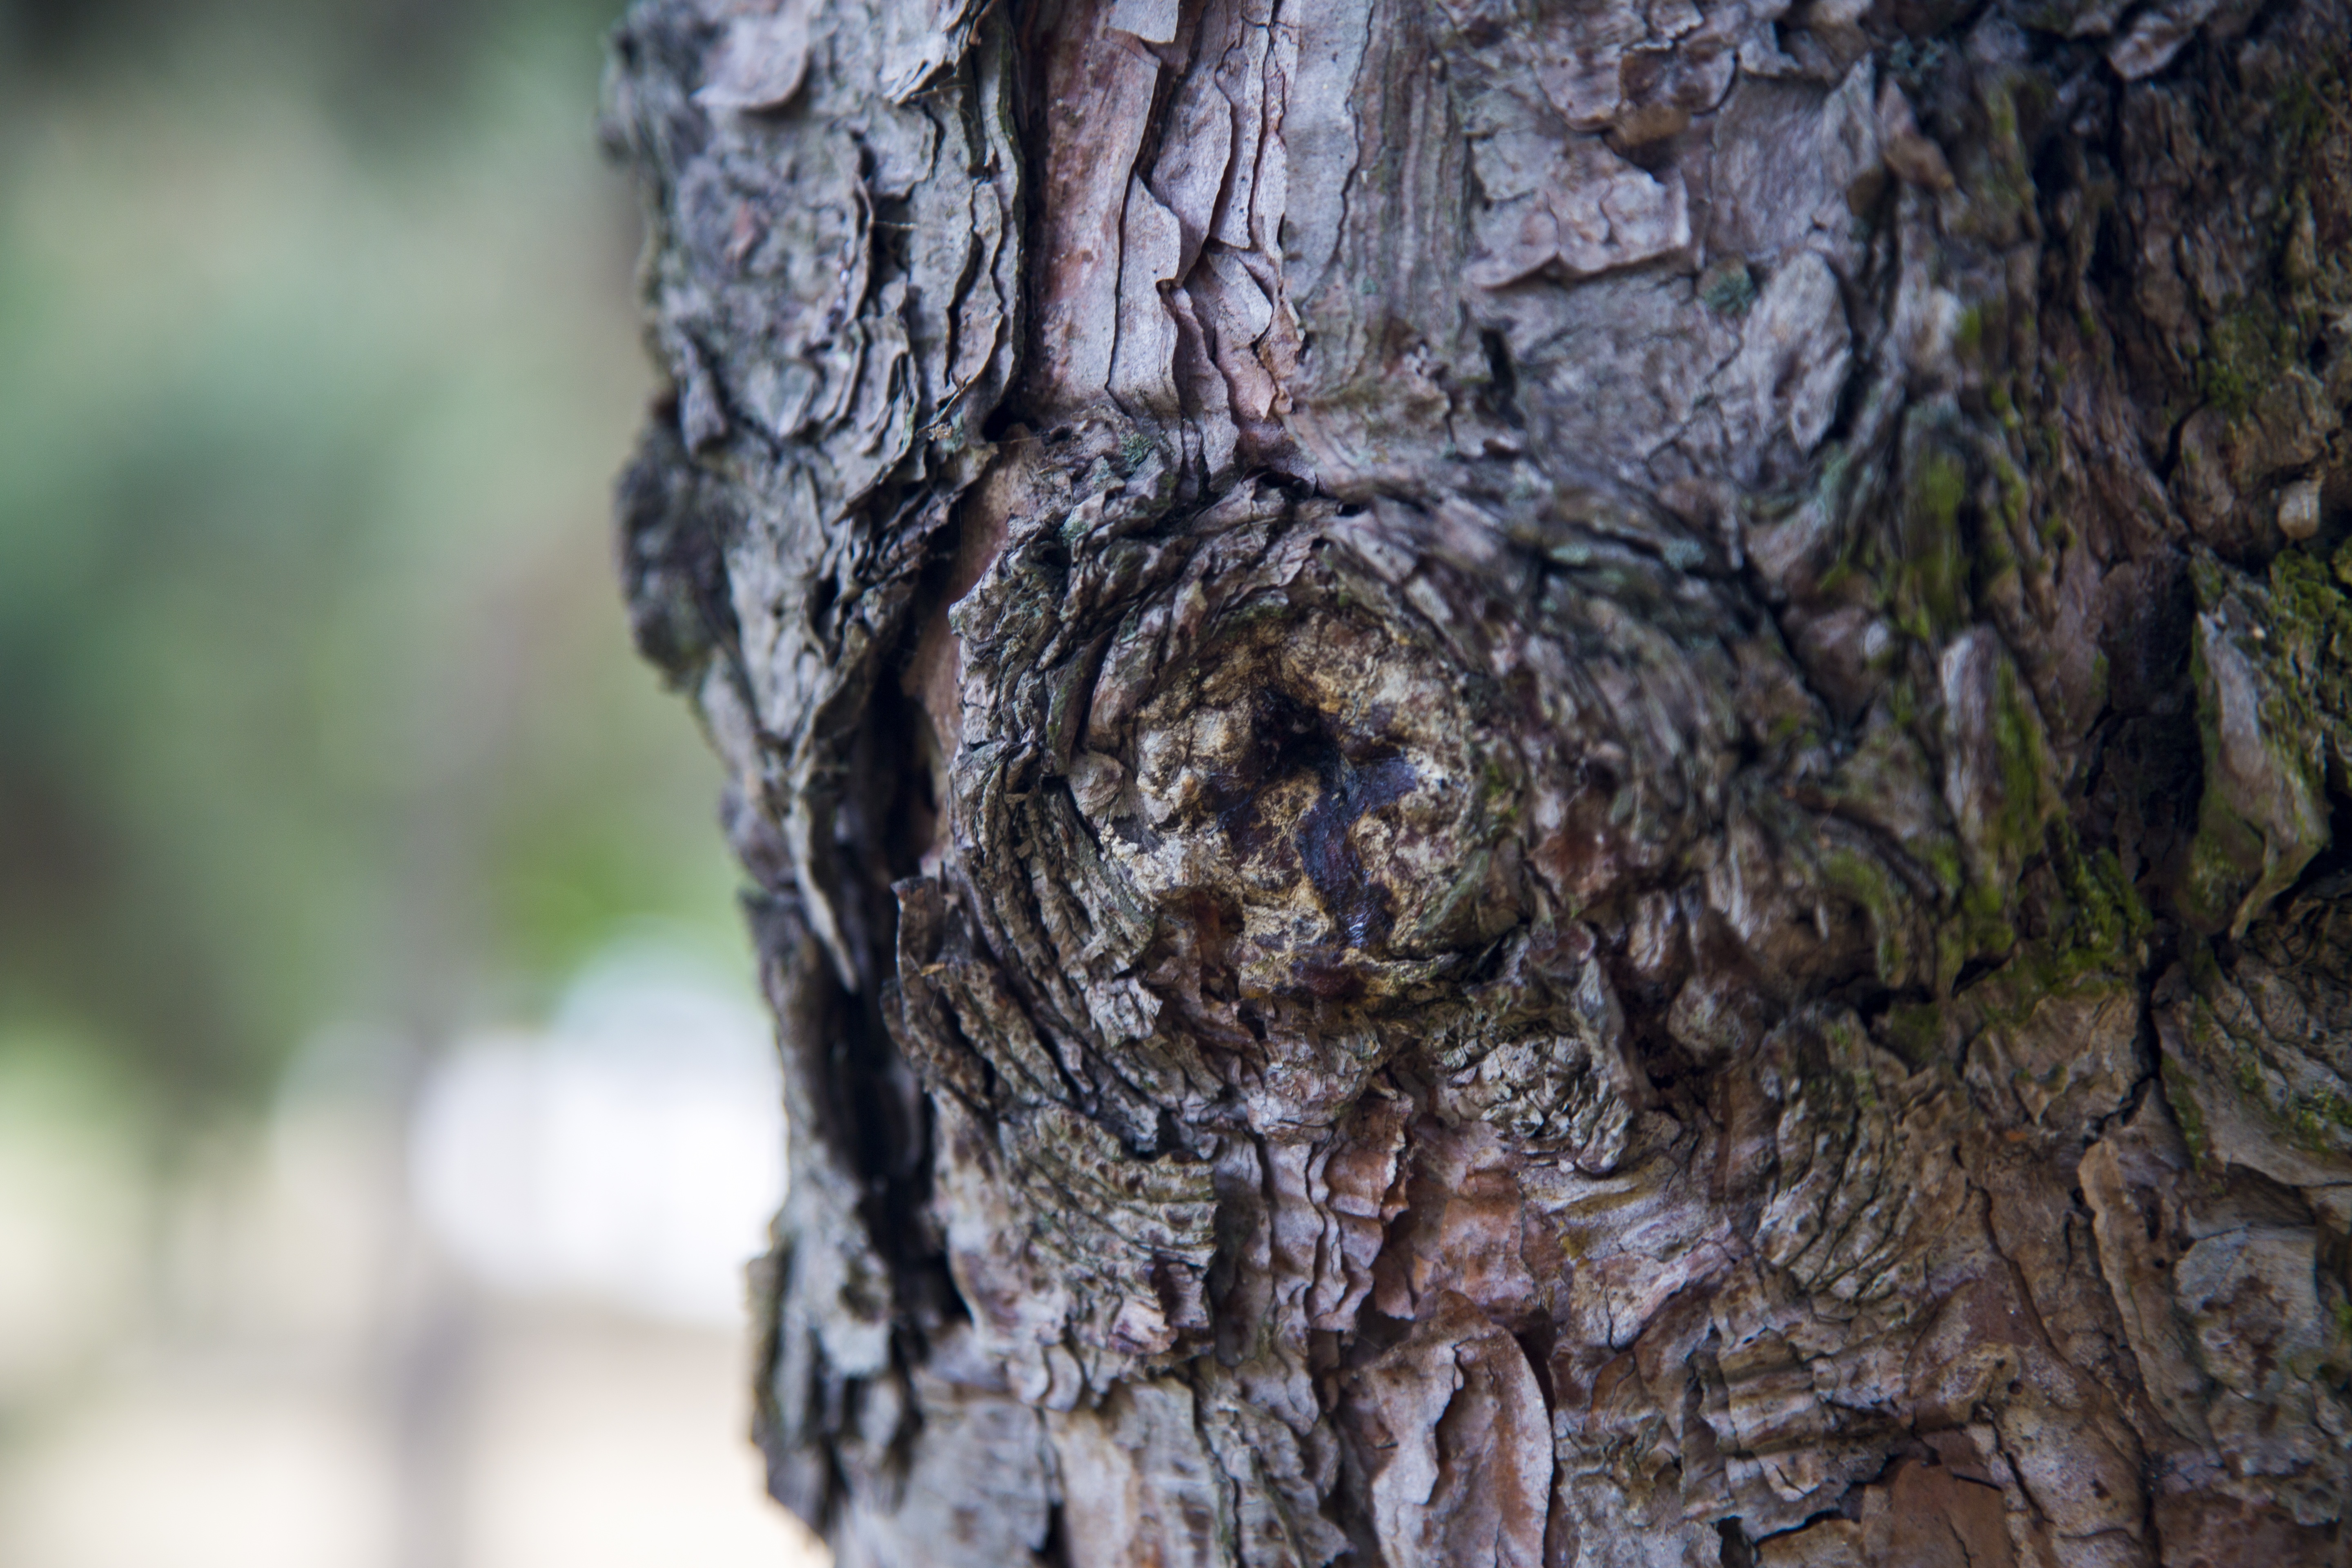
tree, nature, forest, branch, plant, wood, leaf, flower, trunk, wildlife, memory, flora, woodland, tree stump, tree bark, era, dead wood, tree wood, memories in my eyes, wen lu, plant stem, woody plant, land plant